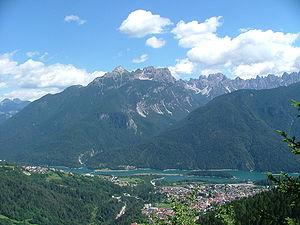
Calalzo di Cadore est une commune de 2415 habitants de la province de Belluno dans la région Vénétie en Italie.